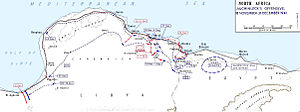
Operation Crusader
Kort over bevægelser og slag under Operation Crusader
Operation Crusader var en militær operation udført af den britiske 8. armé mellem 18. november og 30. december 1941 under 2. verdenskrig. Operationen hævede belejringen af Tobruk.